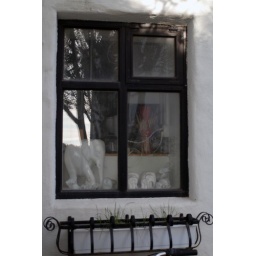
Every single window in this house was filled with elephants!